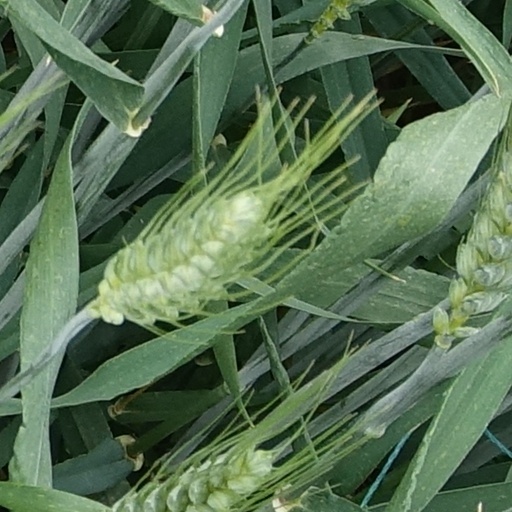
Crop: wheat